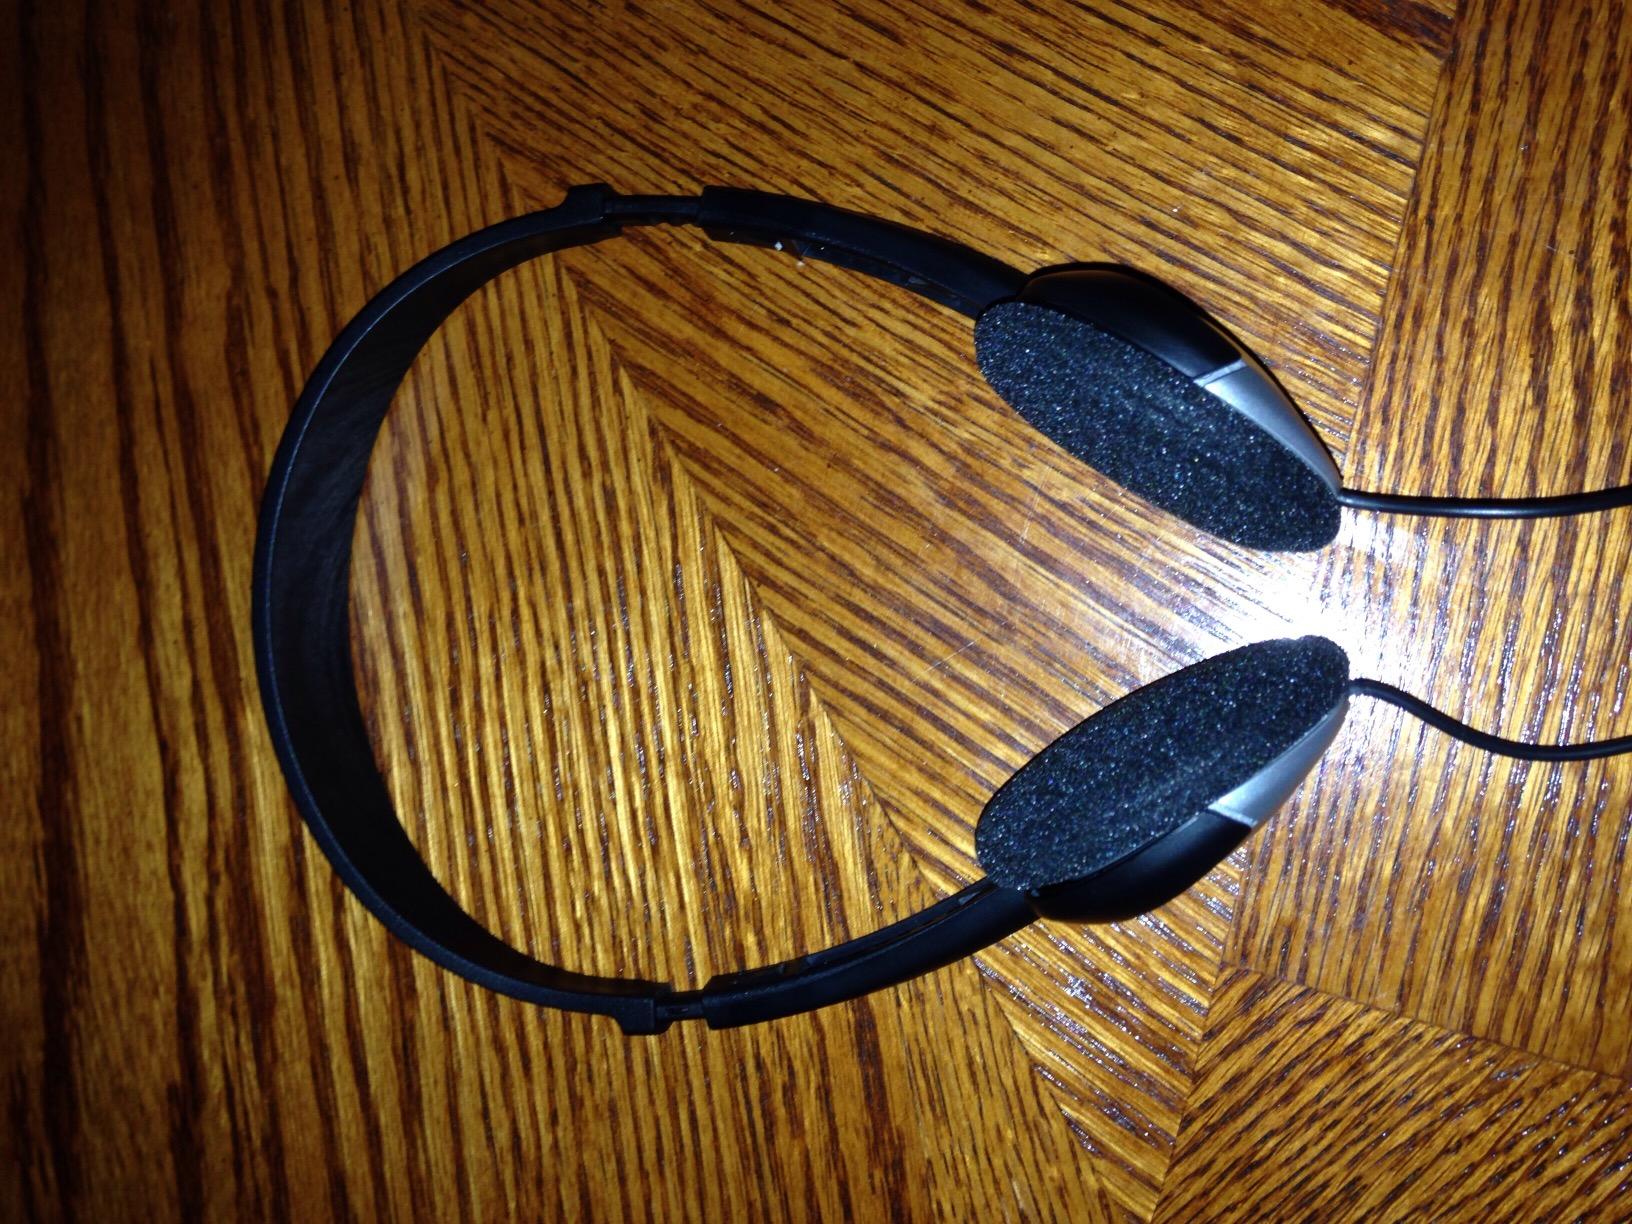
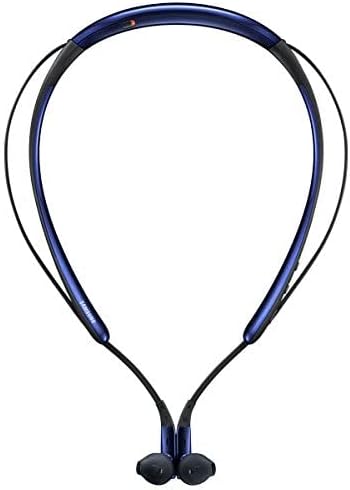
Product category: headphones
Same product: no